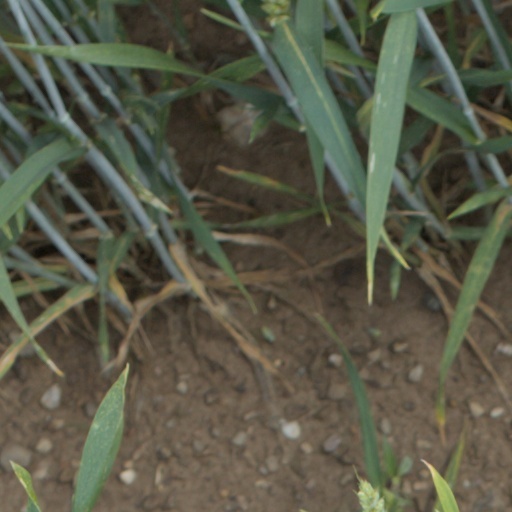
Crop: wheat